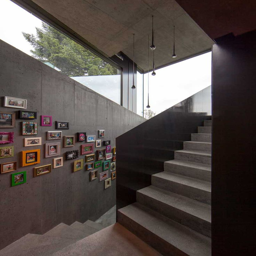
the colorful photo gallery on this wall leading down the stairs pop out against the grey concrete behind them and help to brighten up the staircase .